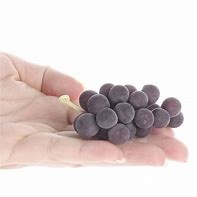
Label: grape